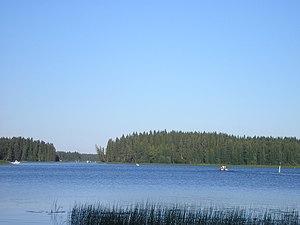
Le lac Ruovesi est un lac à Ruovesi et Mänttä-Vilppula en Finlande.
Ruovesi est une municipalité du centre-ouest de la Finlande. Elle se situe dans la région du Pirkanmaa.